Hayat Bakhsh Bagh

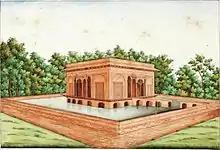
View of the "Zafar Mahal" (before 1854, by Ghulam Ali Khan)

It was laid out by Shah Jahan I. It is in the shape of a square, around 200 feet on a side. The garden was largely destroyed by the British colonial forces following the failed 1857 rebellion. Most of the garden was built over by stone barracks by the British colonialists after 1857. Lord Curzon had some elements of the garden restored.